2017–2018 Spanish constitutional crisis

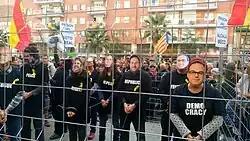
Demonstration under the slogan "Freedom for Political Prisoners, We are a Republic" on 11 November 2017

On 26 October, one day ahead of the scheduled enforcement of Article 155 by the Spanish Senate, it was announced that Puigdemont had chosen to dissolve the Parliament of Catalonia within the coming hours and call for an emergency snap election on or around 20 December in order to prevent direct rule from Madrid. This move sparked an outcry within pro-independence ranks, as they wished to hold a vote for a unilateral declaration of independence in response to the Spanish government's move to trigger Article 155. In the end Puigdemont chose not to dissolve Parliament, allegedly because of the Spanish government's refusal to call off the Article 155 procedure even though an election was called by Puigdemont. A debate over a possible declaration of independence then went ahead as planned in the Parliament of Catalonia later that day and into the next morning, simultaneous to the Spanish Senate debating the enforcement of Article 155. At the end of the debate, the Catalan parliament voted for a unilateral declaration of independence, by secret ballot, which was backed 70–10, with two MPs casting a blank ballot, with all MPs from Citizens, the Socialists' Party of Catalonia and the People's Party boycotting the vote because of its illegality for violating the decisions of the Constitutional Court of Spain, as the lawyers of the Parliament of Catalonia warned. Soon after that, the Senate of Spain approved the activation of article 155 of the Constitution for Catalonia in a 214–47 vote, with one abstention.